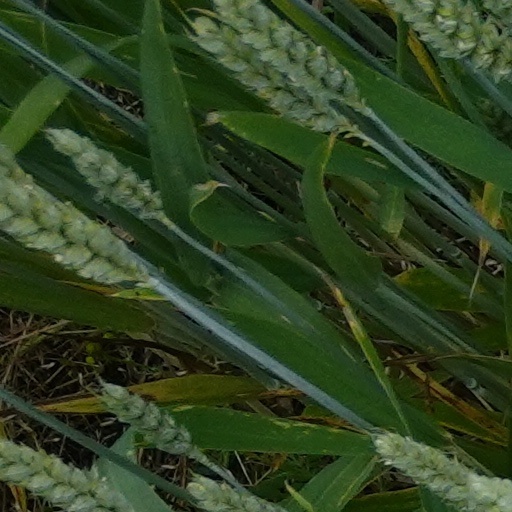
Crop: wheat